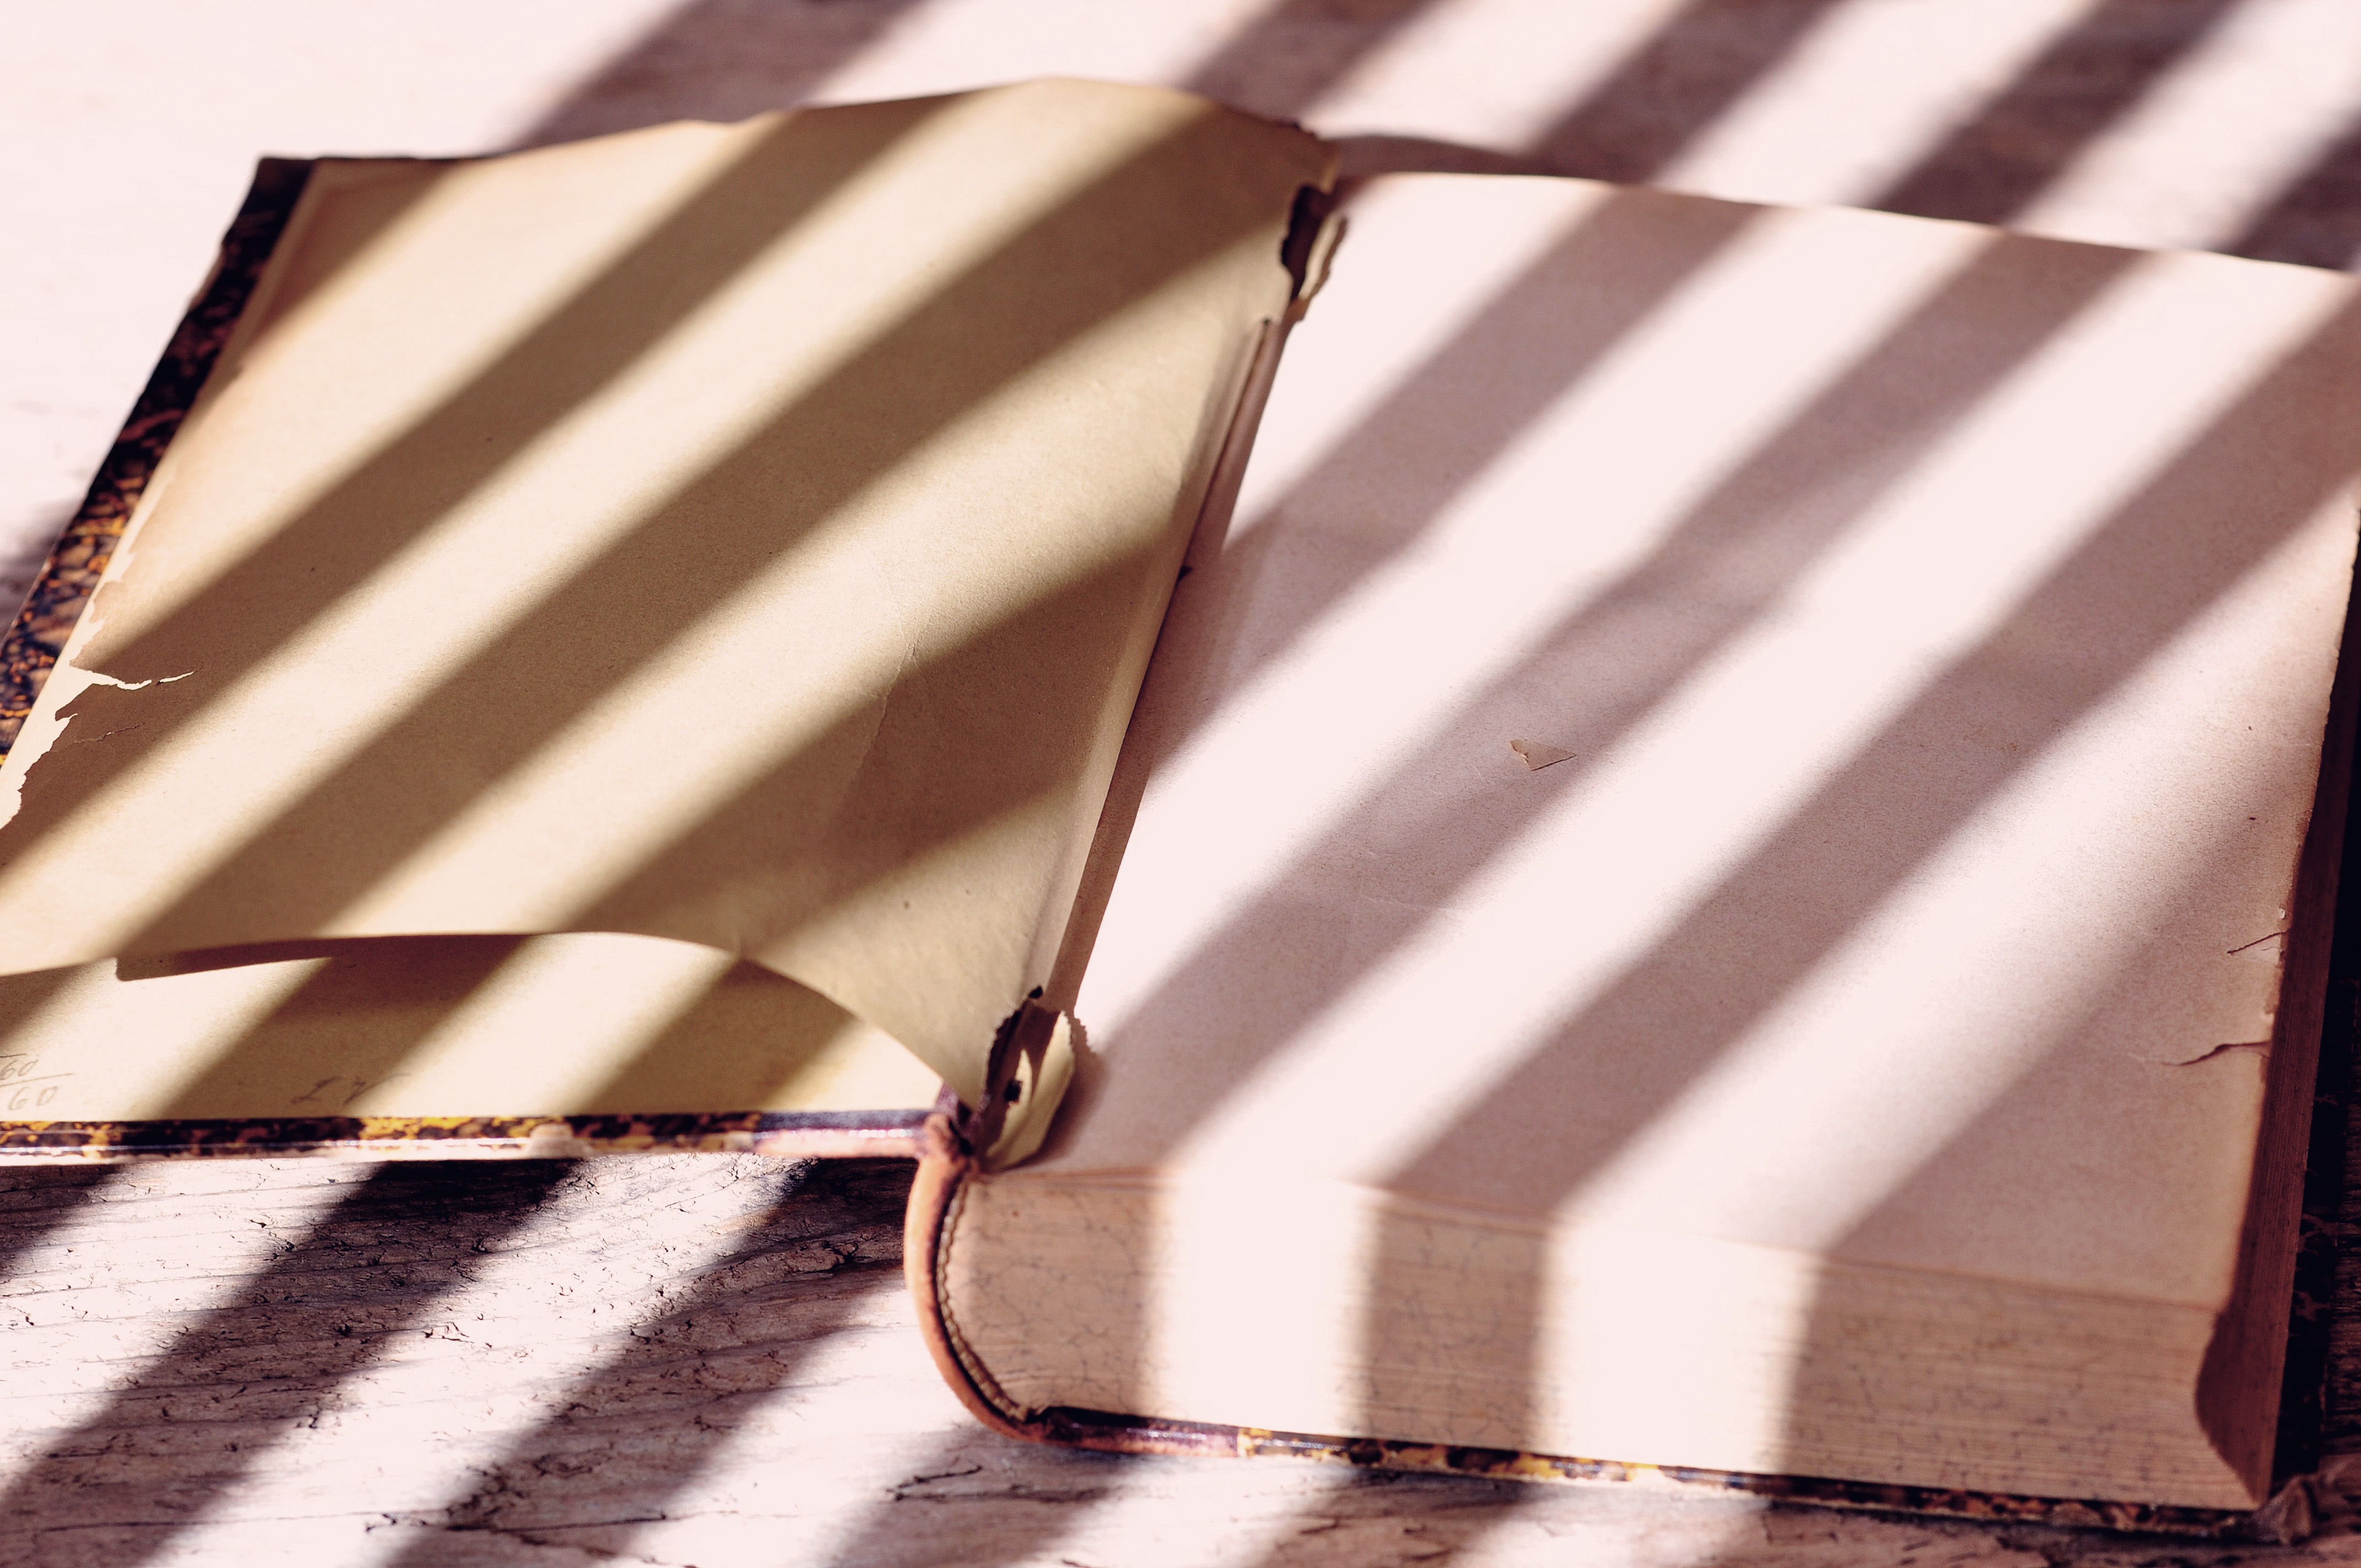
book, white, antique, sunlight, old, pattern, brown, interior design, textile, design, shape, light and shadow, retro look, book pages, empty pages, fashion accessory